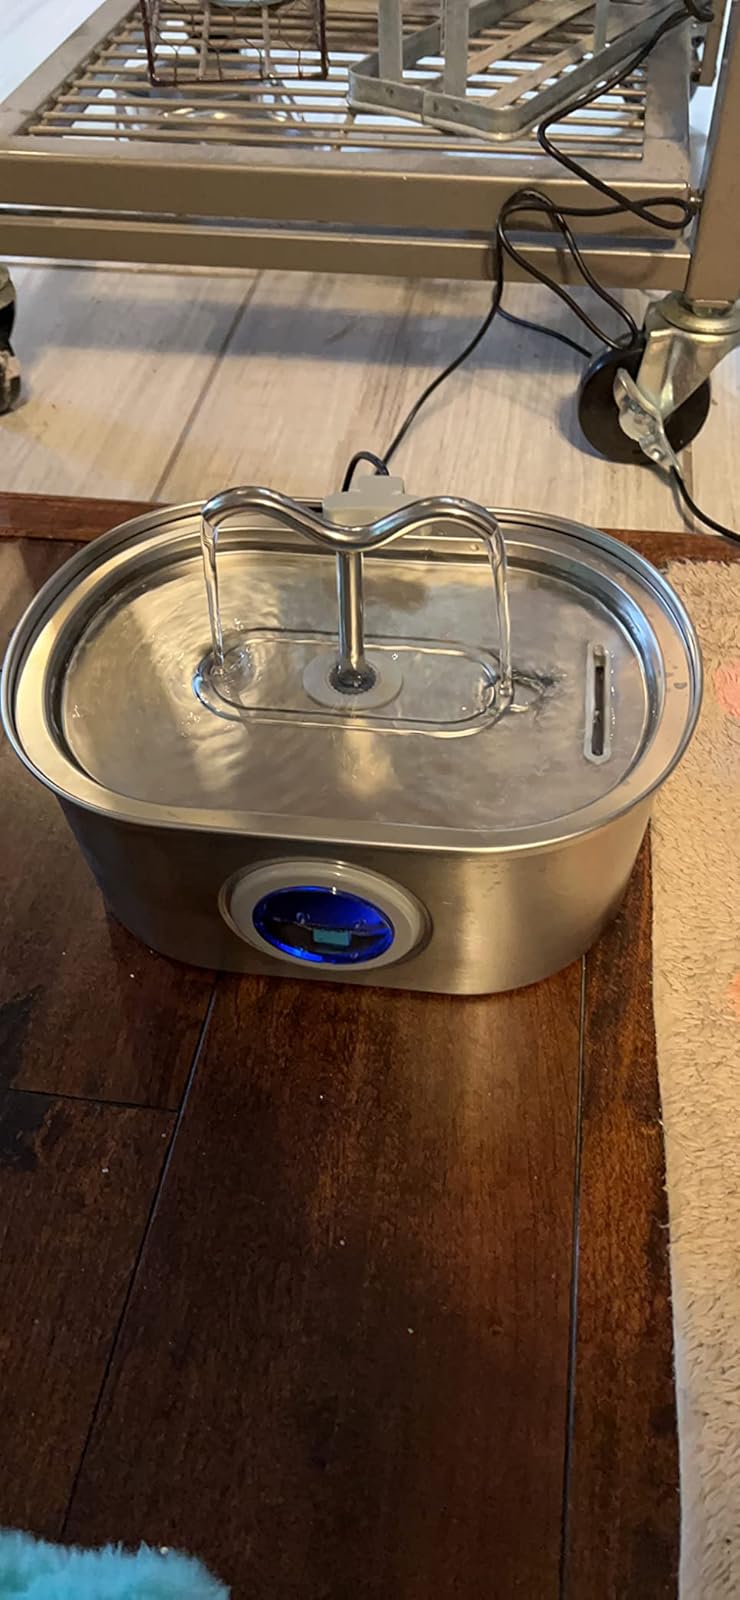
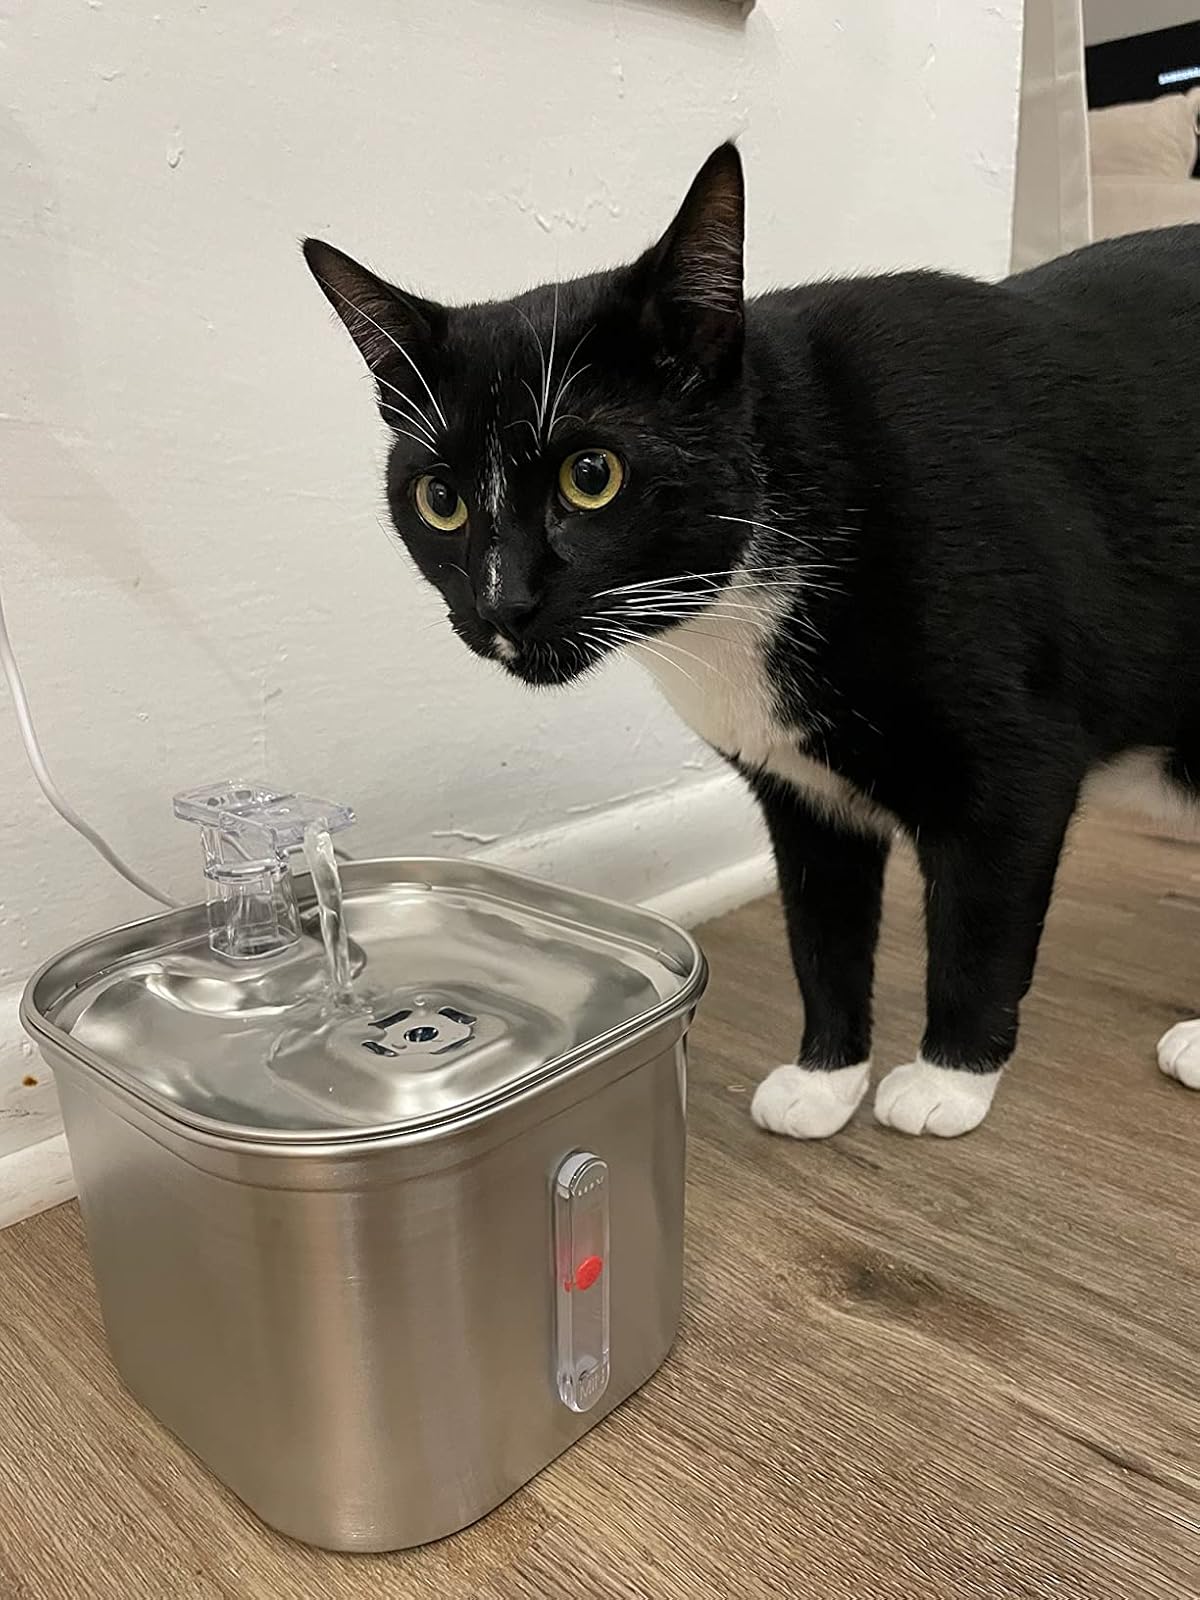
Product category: items_bowl
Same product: no